Rambo (2008 video game)

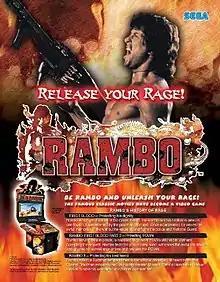
North American A cover artwork featuring Sylvester Stallone as John Rambo

Rambo is a light gun shooter developed by Sega for the arcades in 2008. The game is based on "" (1985) and "Rambo III" (1988), but not "First Blood" (1982).